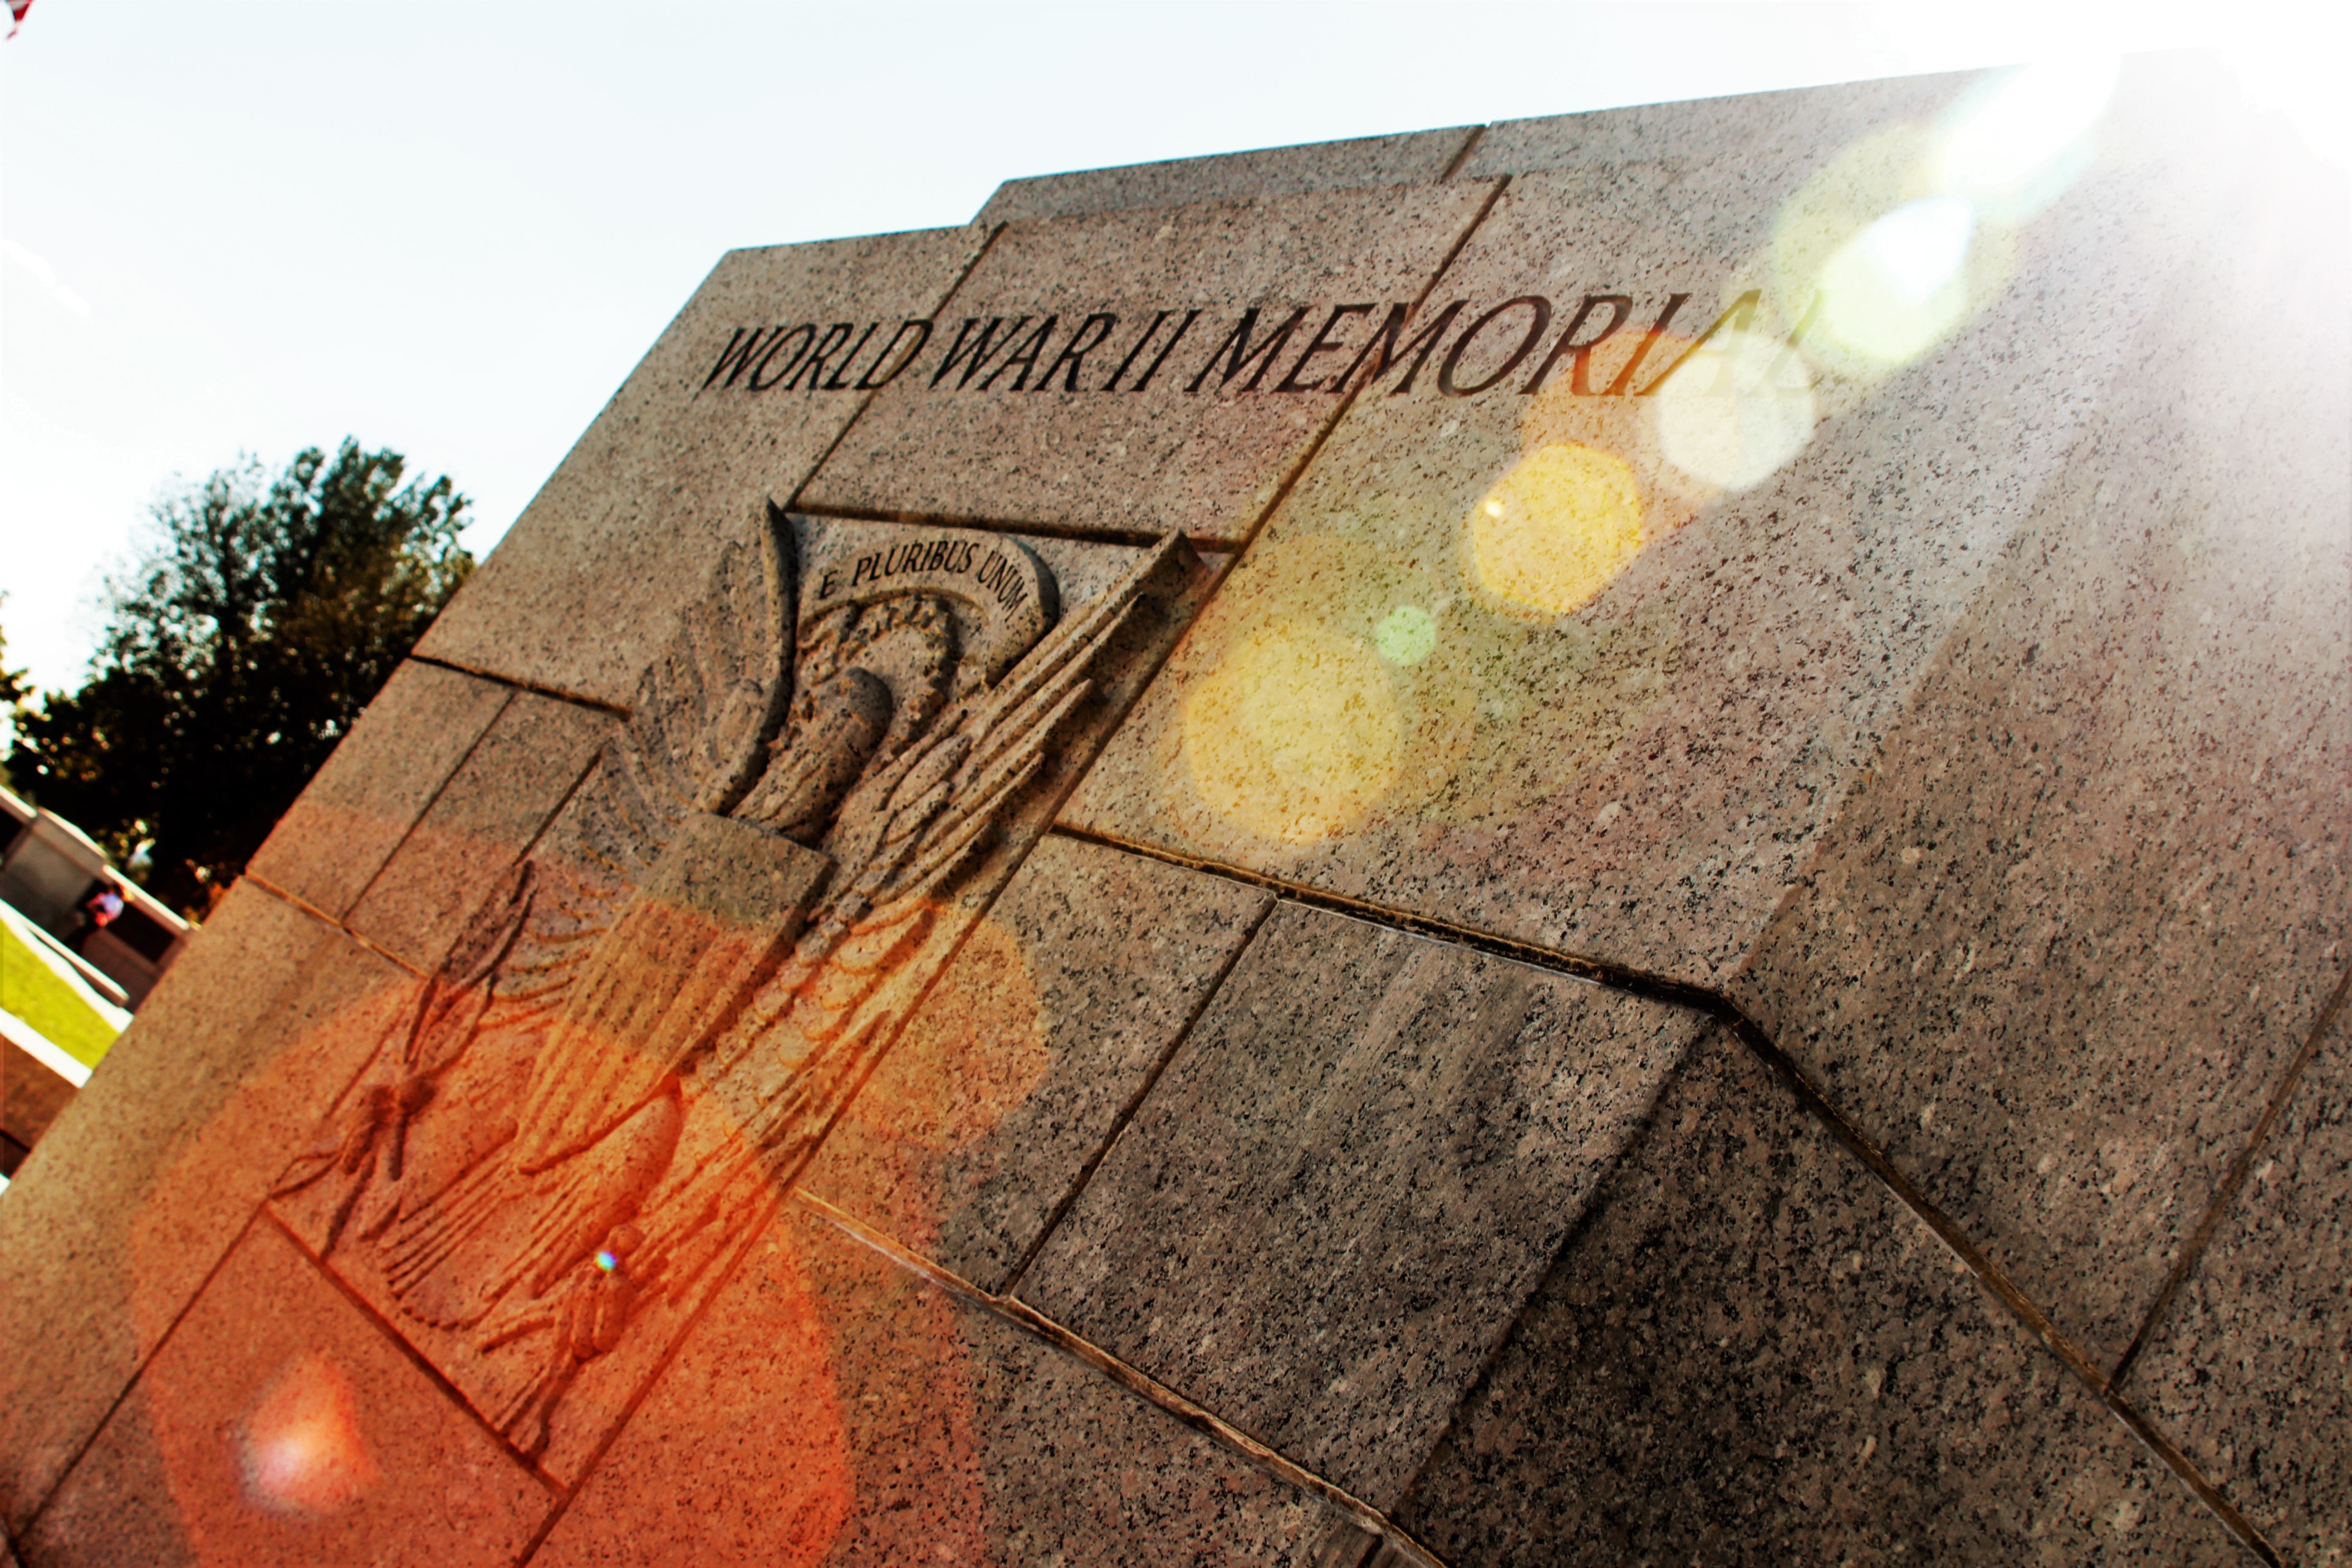
wall, yellow, tree, line, font, architecture, photography, plant, art, road